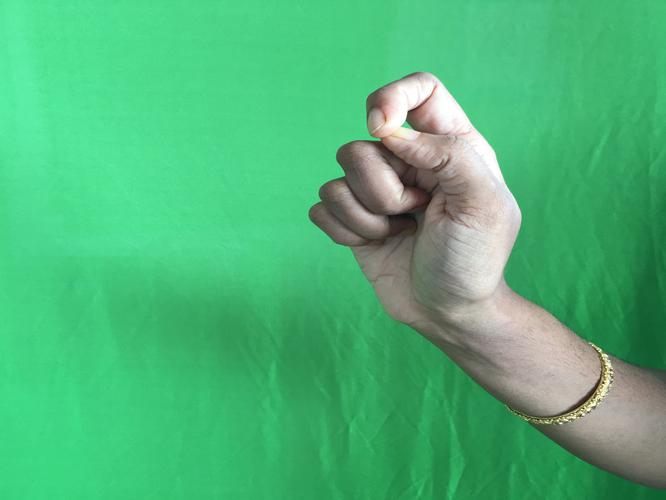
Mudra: Kapith
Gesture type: single_hand